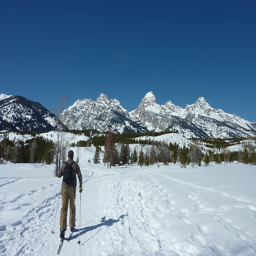
A man skiing across a snow covered ground.
A man moves on skis in the snow near some mountains.
A skier glides down a snowy path in the mountains.
a man with a backpack skiing towards a lot of trees and mountains
a male in brown pants is snow skiing towards some mountains